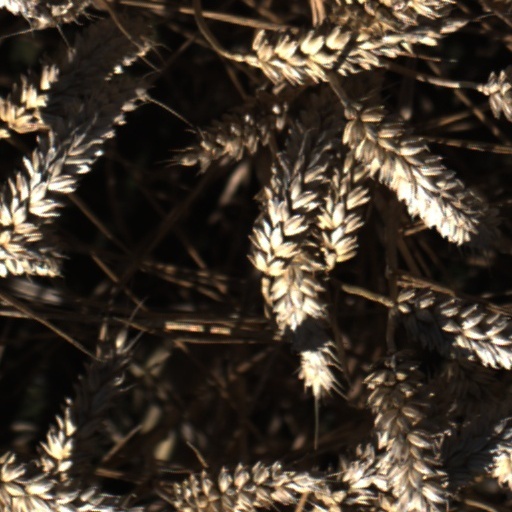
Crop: wheat